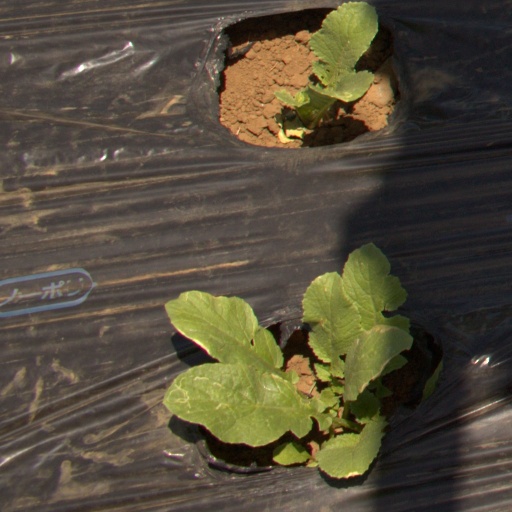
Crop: Jerusalem artichoke